California's Great America

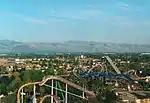
Aerial view of the park in 2000

Viacom went on to acquire CBS in 1999, which made the combined Viacom/CBS the parent company of Great America and several broadcasting affiliates in the Bay Area, including KPIX-TV (CBS) and KBCW (UPN). Viacom/CBS split in 2005, with the re-formed CBS Corporation assuming control of Paramount Parks, until CBS sold that unit to Cedar Fair in 2006.